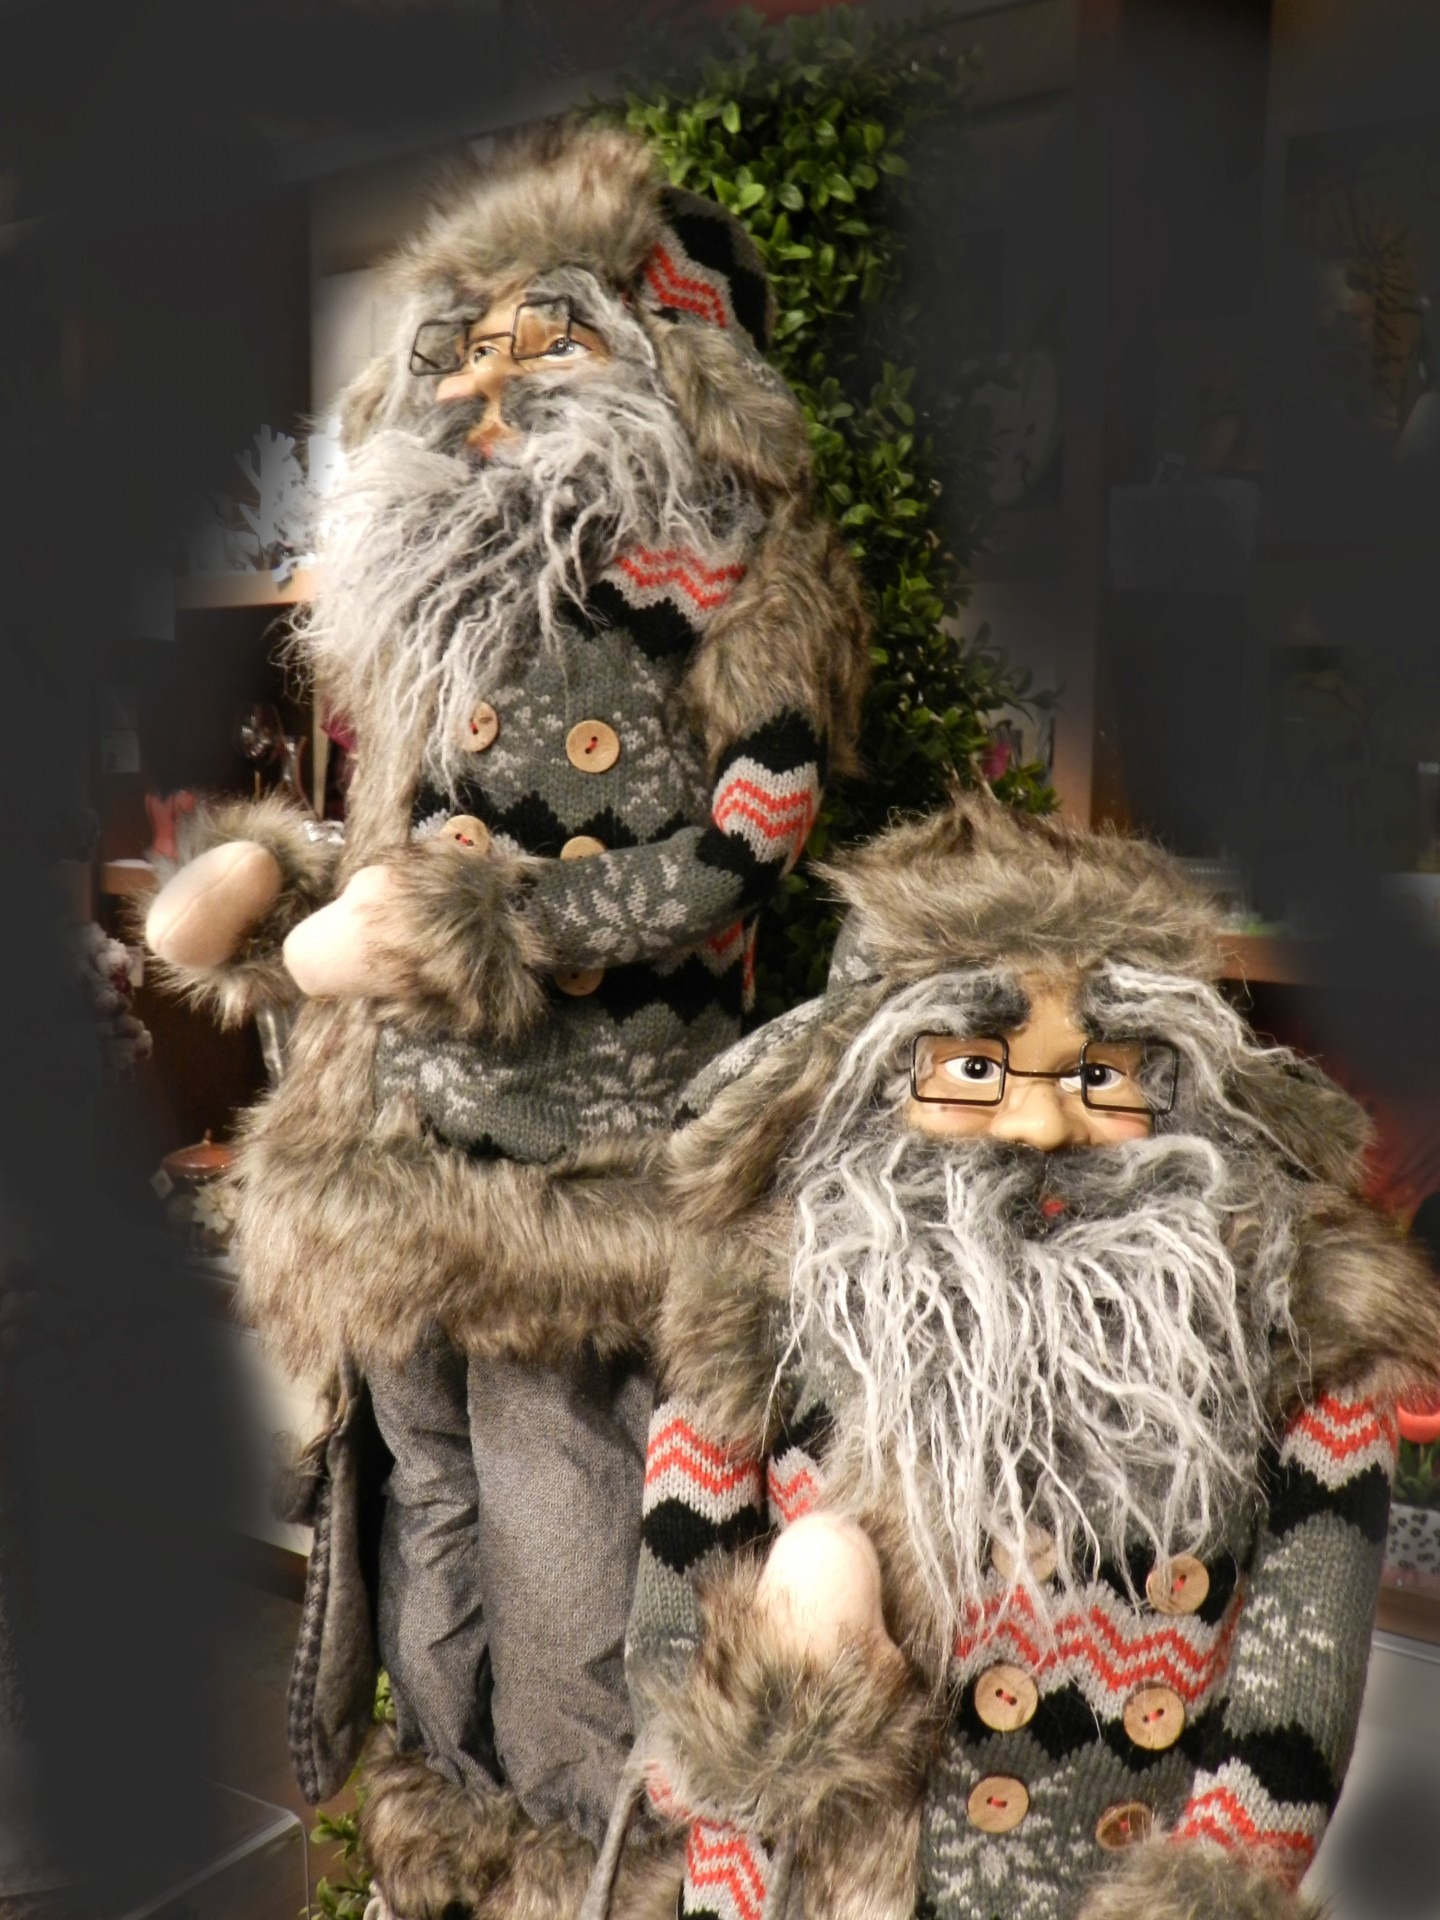
vintage, celebration, decoration, holiday, christmas, beard, christmas decoration, decorative, dwarf, character, xmas, gnome, gnomes, dwarfs, bearded, fictional character